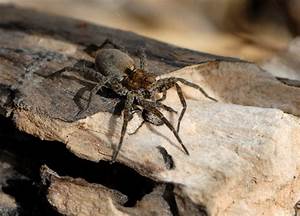
Label: ragno